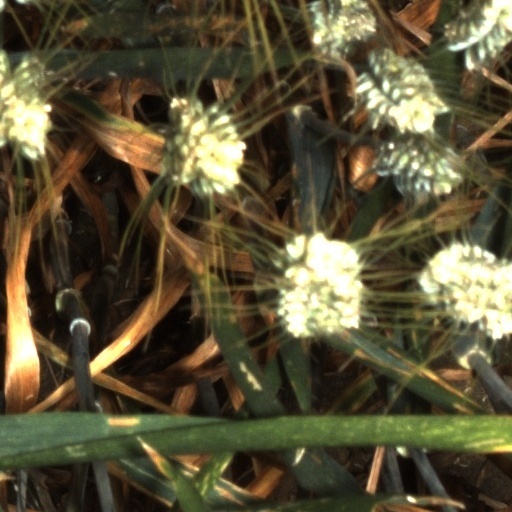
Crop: wheat